Cherry Bowl Drive-In Theatre & Diner

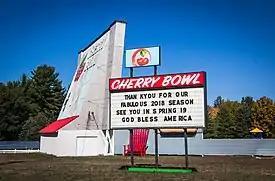
Marquee sign, seen in 2018

The Cherry Bowl opened on July 4, 1953. Longtime owner Jean Griffin ran the business after her husband's death in 1959, and was known for working in high heels. Laura and Harry Clark purchased the property from Jean in 1996. Harry Clark died in 2012, and Laura continued to operate the theatre and concession stand. In February 2024, the Cherry Bowl was put up for sale as Laura Clark chose to retire. In September 2024, it was sold to current owner Mindi Jarman who plans to keep the theatre open and upgrade some outdated elements.